Alastair Cook

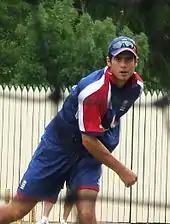
Cook bowled his first Test over against South Africa at Lord's.

With a year to go before the 2009 Ashes, it was imperative for Cook to cement his position as opener in the home series against South Africa. Again, at Lord's, Cook made his way comfortably to a half-century before being dismissed for 60. A high team score, together with a benevolent wicket, saw the fifth day bring Cook's first Test over as a bowler: he conceded just one run. Cook fell in one innings of each Test between fifty and a hundred, amassing the considerable average of 47 for the series.